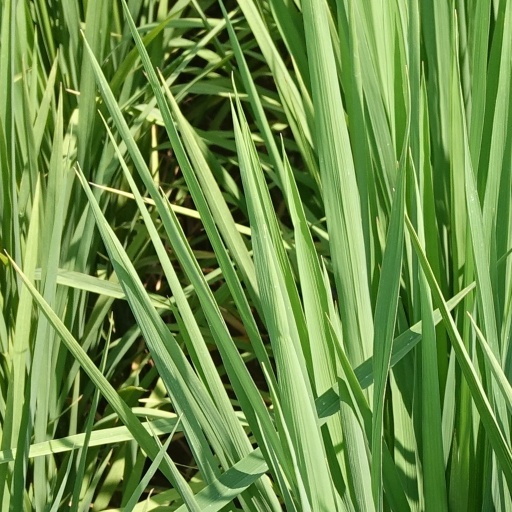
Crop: rice